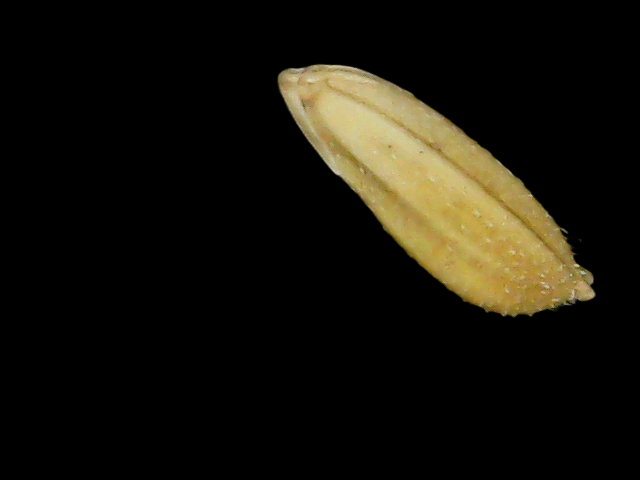
Rice variety: Bd95